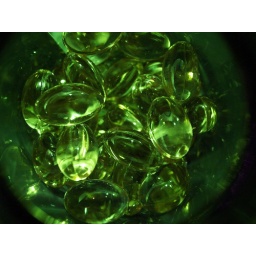
Omega-3 fish oil capsules resting in their bottle